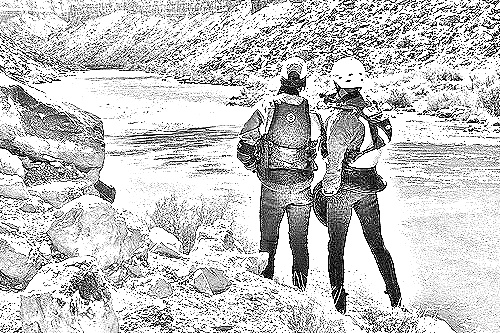
Portrait style: Sketch Portrait